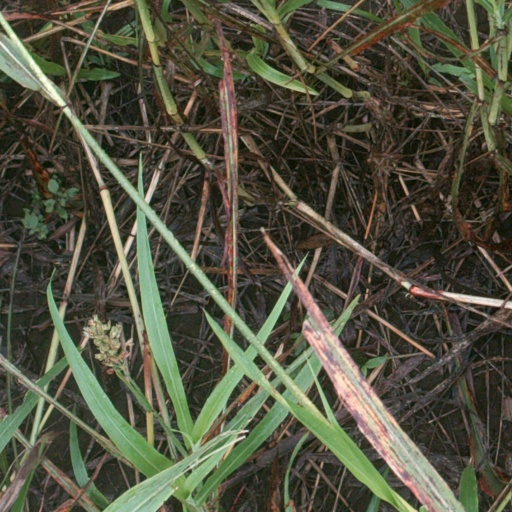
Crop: sorghum